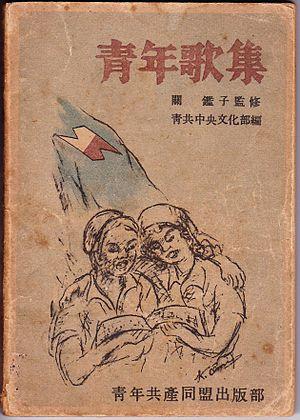
Akiko Seki est une chanteuse japonaise née le 8 septembre 1899 à Tokyo et morte le 3 mai 1973 à Tokyo. Elle est généralement considérée comme la fondatrice du mouvement La Voix chantante du Japon.
La Voix chantante du Japon est un mouvement social et politique qui a émergé après la Seconde Guerre mondiale au Japon, basé sur les activités musicales et chorales de la classe ouvrière de la nation entière. Sur la position idéologique du communisme ou du socialisme démocratique, les militants du mouvement organisent des cercles de chœurs dans les usines, dans les écoles et dans leurs zones résidentielles.